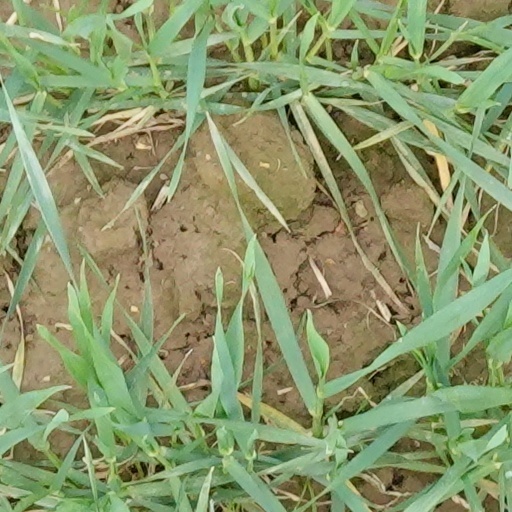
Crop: wheat